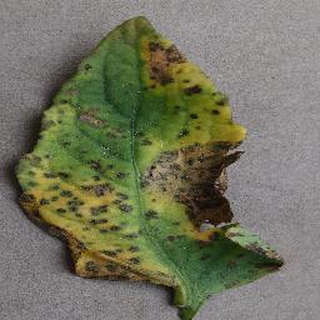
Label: tomato_bacterial_spot